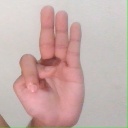
अक्षर: भ